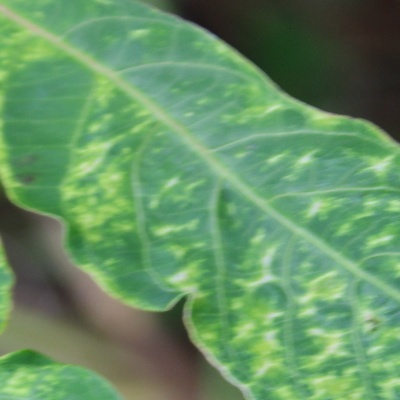
Crop: Cassava
Condition: mosaic